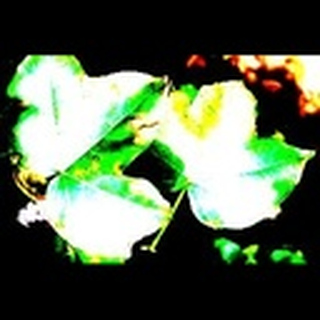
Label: cotton_target_spot